VF-92 (1952–1975)

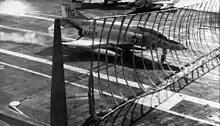
An F-4J of VF-92 hitting barrier on in 1970

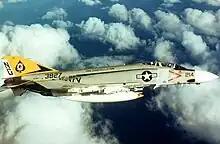
An F-4J of VF-92 in flight in 1971-2

The squadron transitioned to the F-4J and deployed again on the USS "Enterprise" from 6 January 1969 to 2 July 1969 On 14 January two of the squadron's F-4Js were destroyed in the USS Enterprise fire.